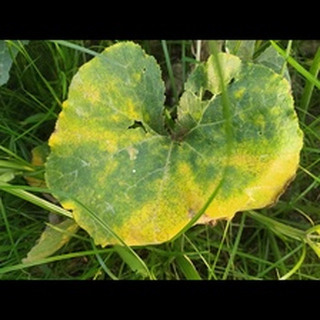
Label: pumpkin_downy_mildew